Stephanie Hemphill

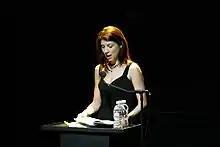
Stephanie Hemphill 2007

Stephanie Hemphill is an American author of books for young adults. She has lived in Los Angeles and Chicago.